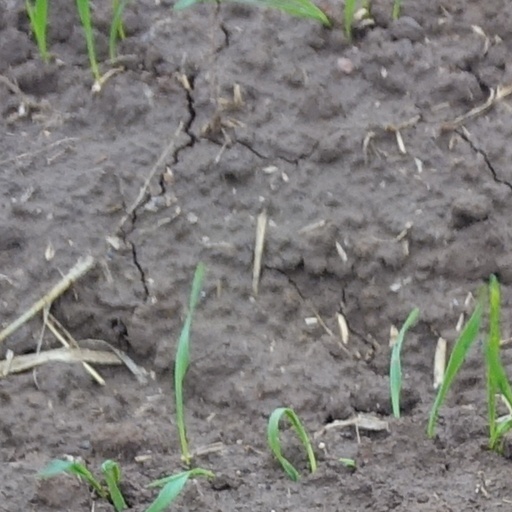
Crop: wheat